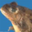
Label: frog